Boise Capitol Area District

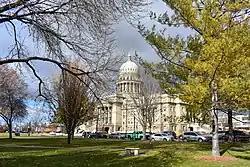

The Boise Capitol Area District in Boise, Idaho, is an area of Downtown Boise that includes current and former government buildings, a former hotel, one cathedral, and one monument. The district was added to the National Register of Historic Places in 1976.